Threonine protease

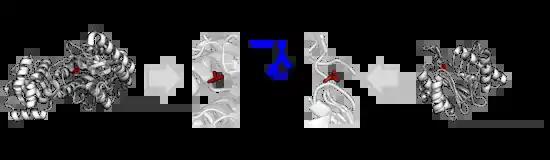
Evolutionary convergence of threonine proteases towards the same N-terminal active site organisation. Shown are the catalytic threonine of the proteasome (clan PB, family T1) and ornithine acetyltransferase (clan PE, family T5).

Five families belonging to two separate superfamilies are currently recognised: the Ntn fold proteosomes (superfamily PB) and the DOM fold ornithine acyltransferases (superfamily PE). The two superfamilies represent two independent, convergent evolutions of the same active site.